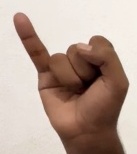
ASL sign: I